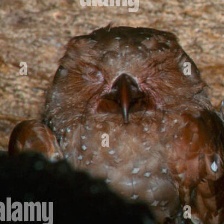
Species: OILBIRD
Scientific name: STEATORNIS CARIPENSIS